Barry Adamson

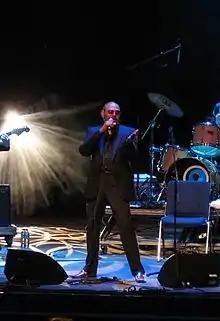
Adamson in 2007

On 27 August 2010, Adamson released the track "Rag and Bone", as a digital download and as a 12-inch vinyl record.